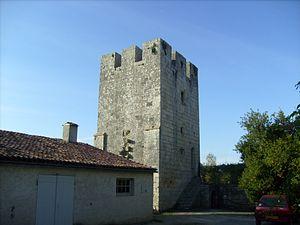
Tour médiévale de Saint-Sauvant
Saint-Sauvant est une commune du sud-ouest de la France située dans le département de la Charente-Maritime. Ses habitants sont appelés les Saint-Sylvanais et les Saint-Sylvanaises.